Ben Williamson (Scottish footballer)

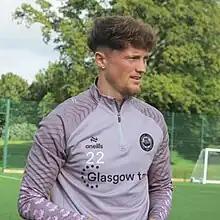
Williamson on loan with Partick Thistle in 2023

Ben Williamson (born 7 August 2001) is a Scottish footballer, who plays as a midfielder for club Hamilton Academical.